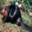
Label: beaver